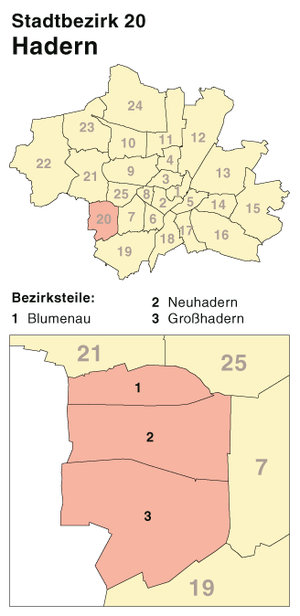
Hadern est un secteur de Munich et compte 46 000 habitants.